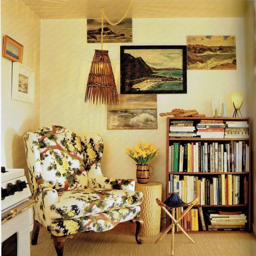
this cute reading nook set into a tiny kitchen will inspire you to maximize the space in your own home and create comfortable corners wherever they will fit .